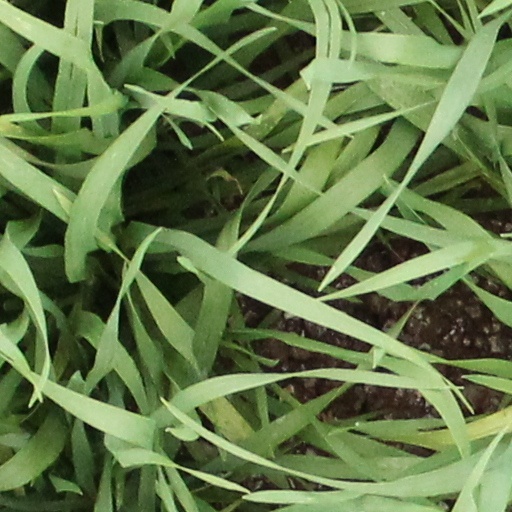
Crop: wheat